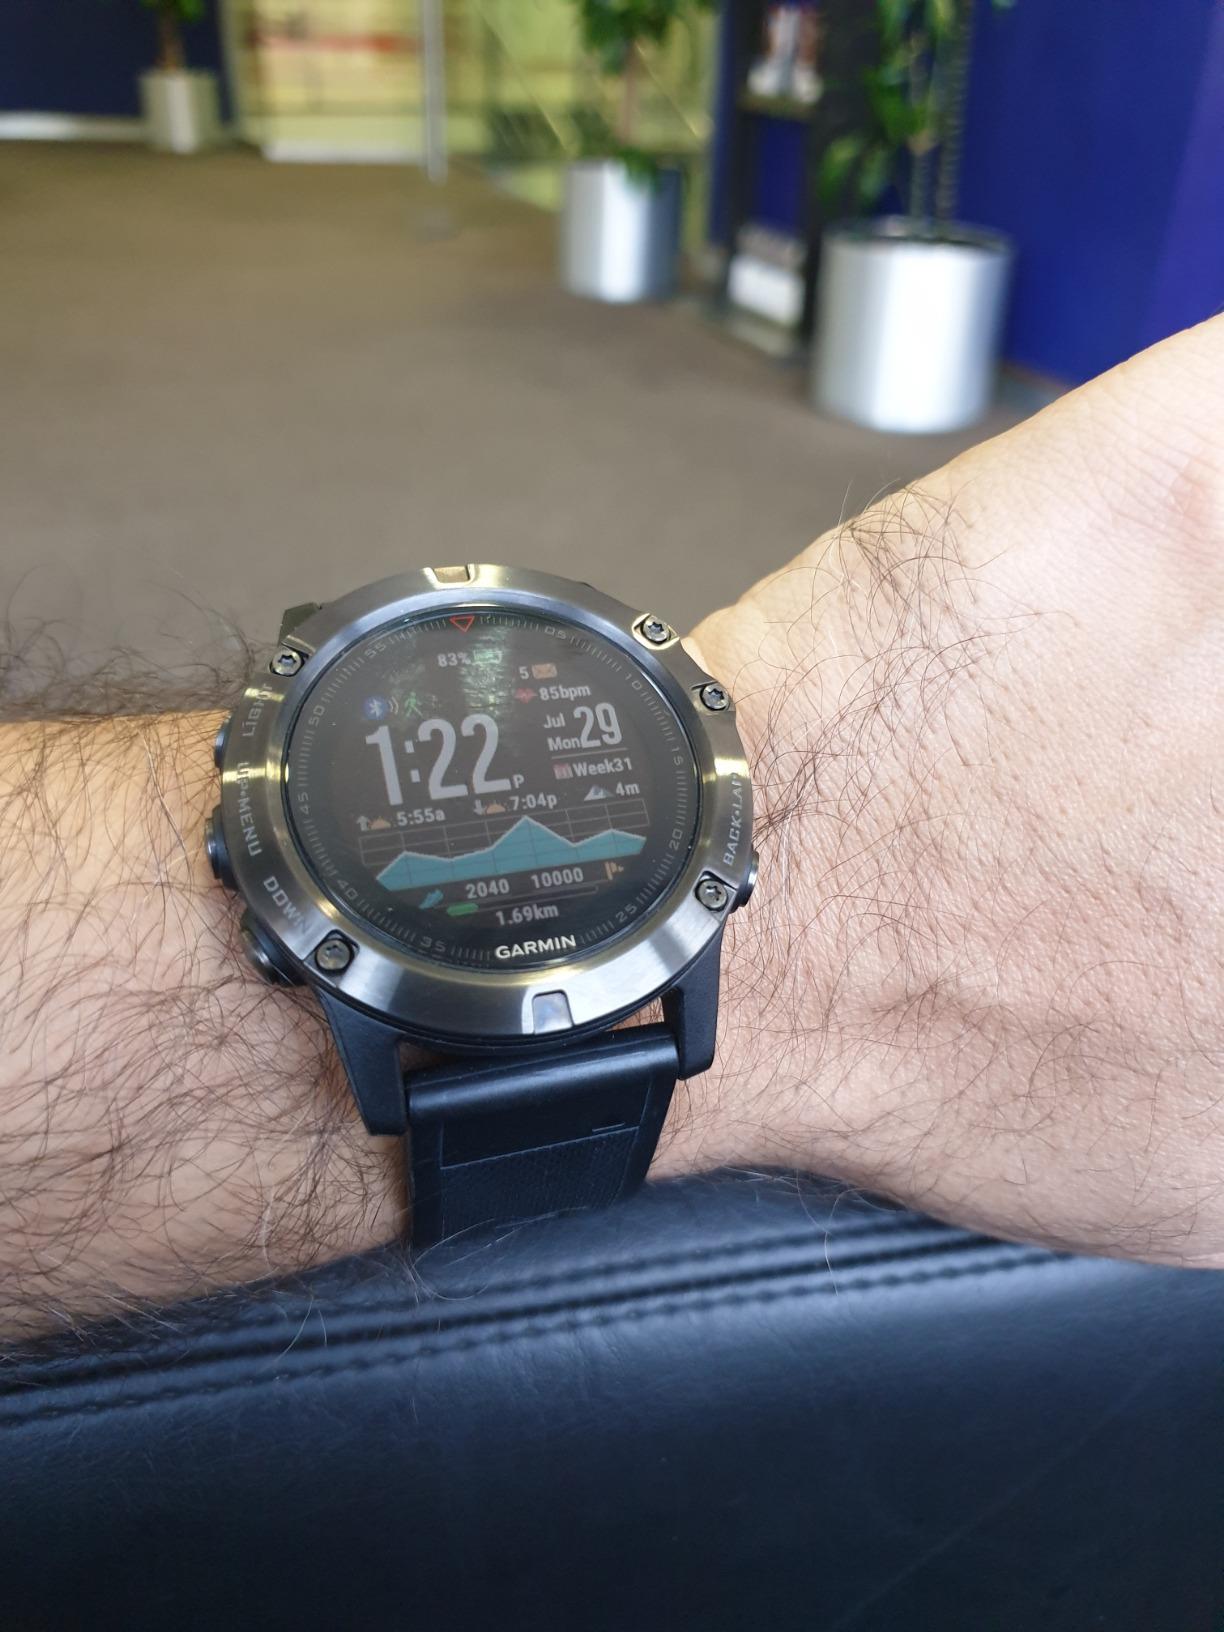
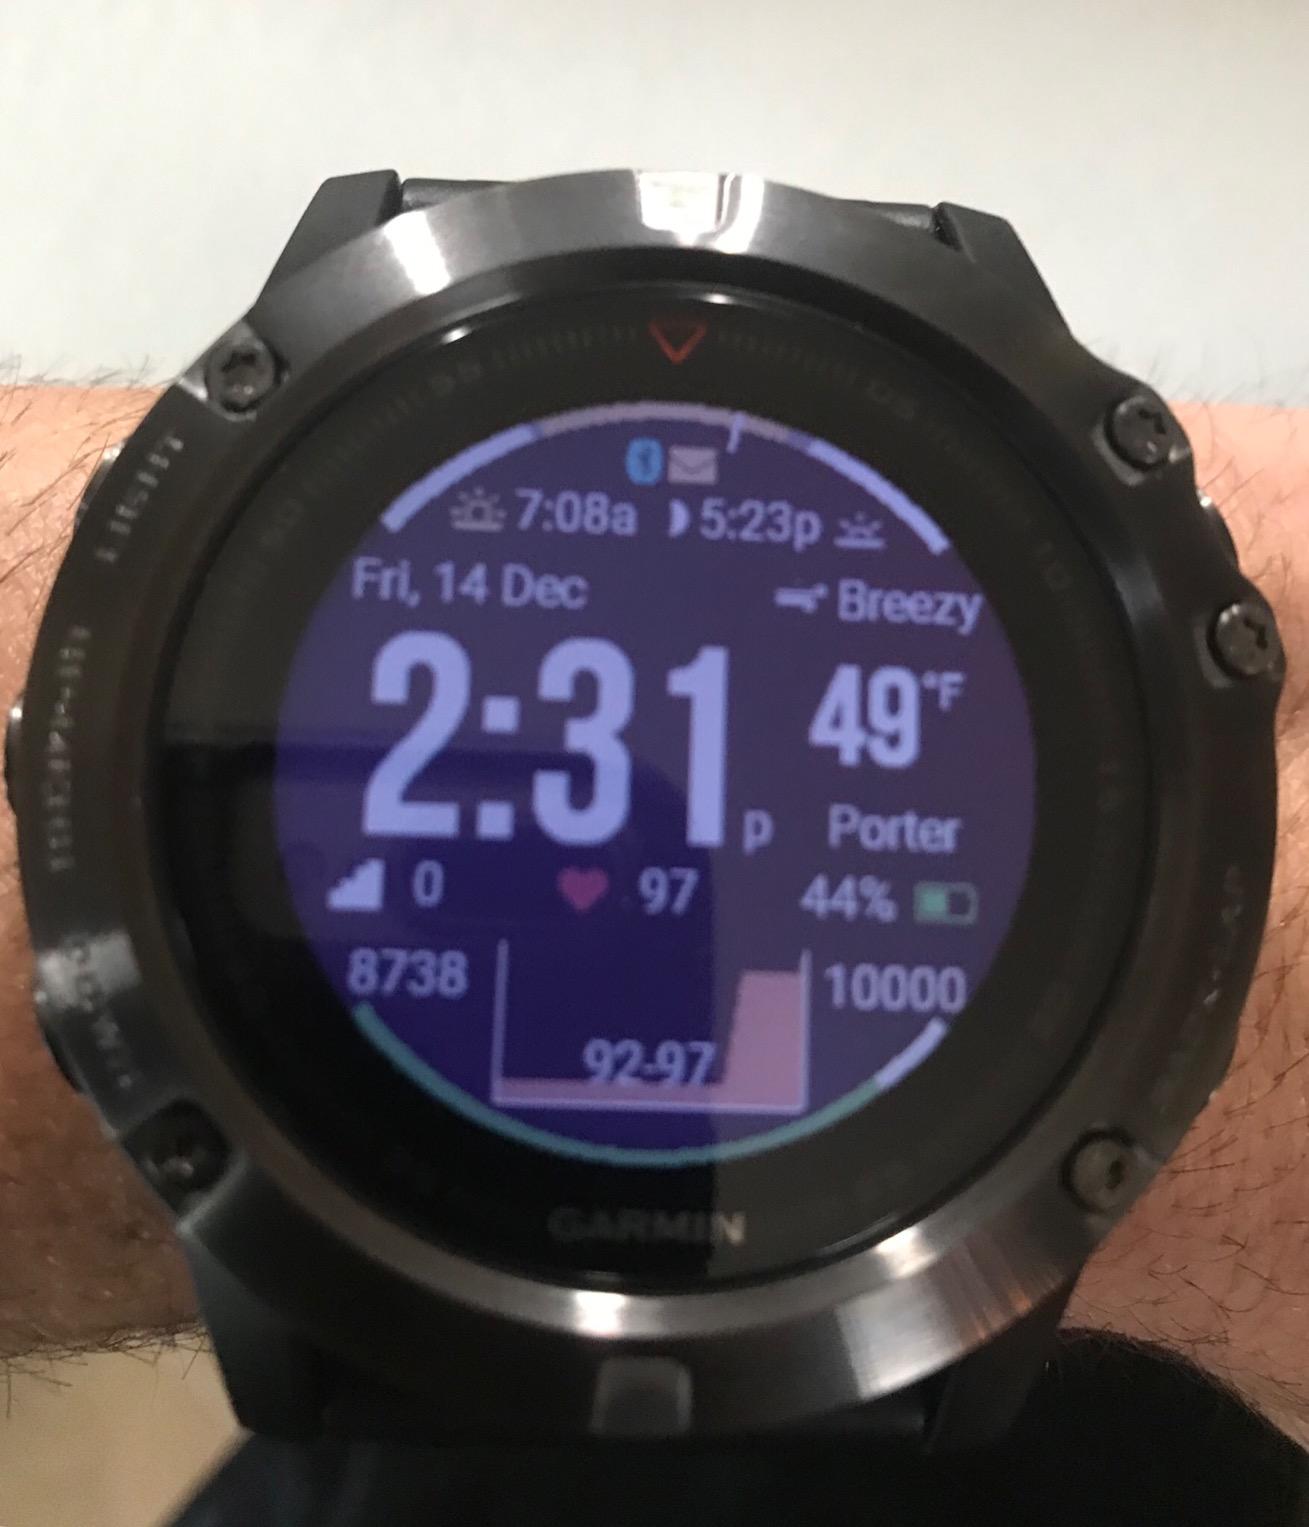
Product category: smartwatch
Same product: yes